Water garden

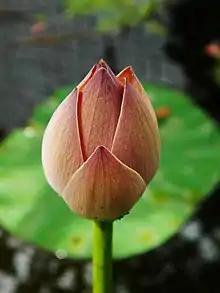
"Nelumbo nucifera" bud

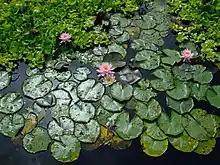
Zilker Botanical Garden, waterlilies

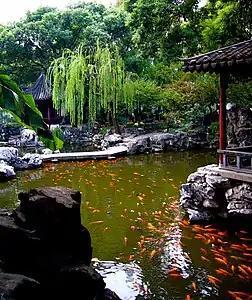
Fish in a pond in Yuyuan Garden, Shanghai

Some areas of the United States do not allow certain of these plants to be sold or kept, as they have become invasive species in warmer areas of the country, such as Florida and California.